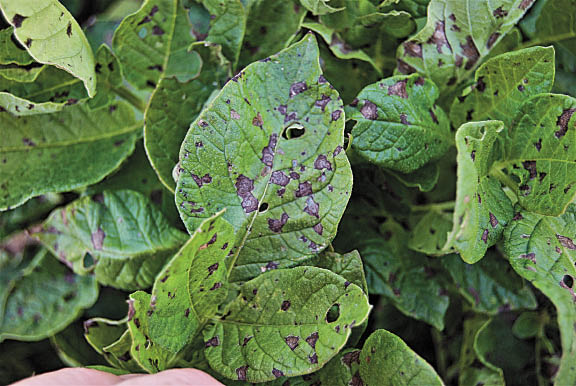
Labels: Potato leaf early blight, Potato leaf early blight, Potato leaf early blight, Potato leaf early blight, Potato leaf early blight, Potato leaf early blight, Potato leaf early blight, Potato leaf early blight